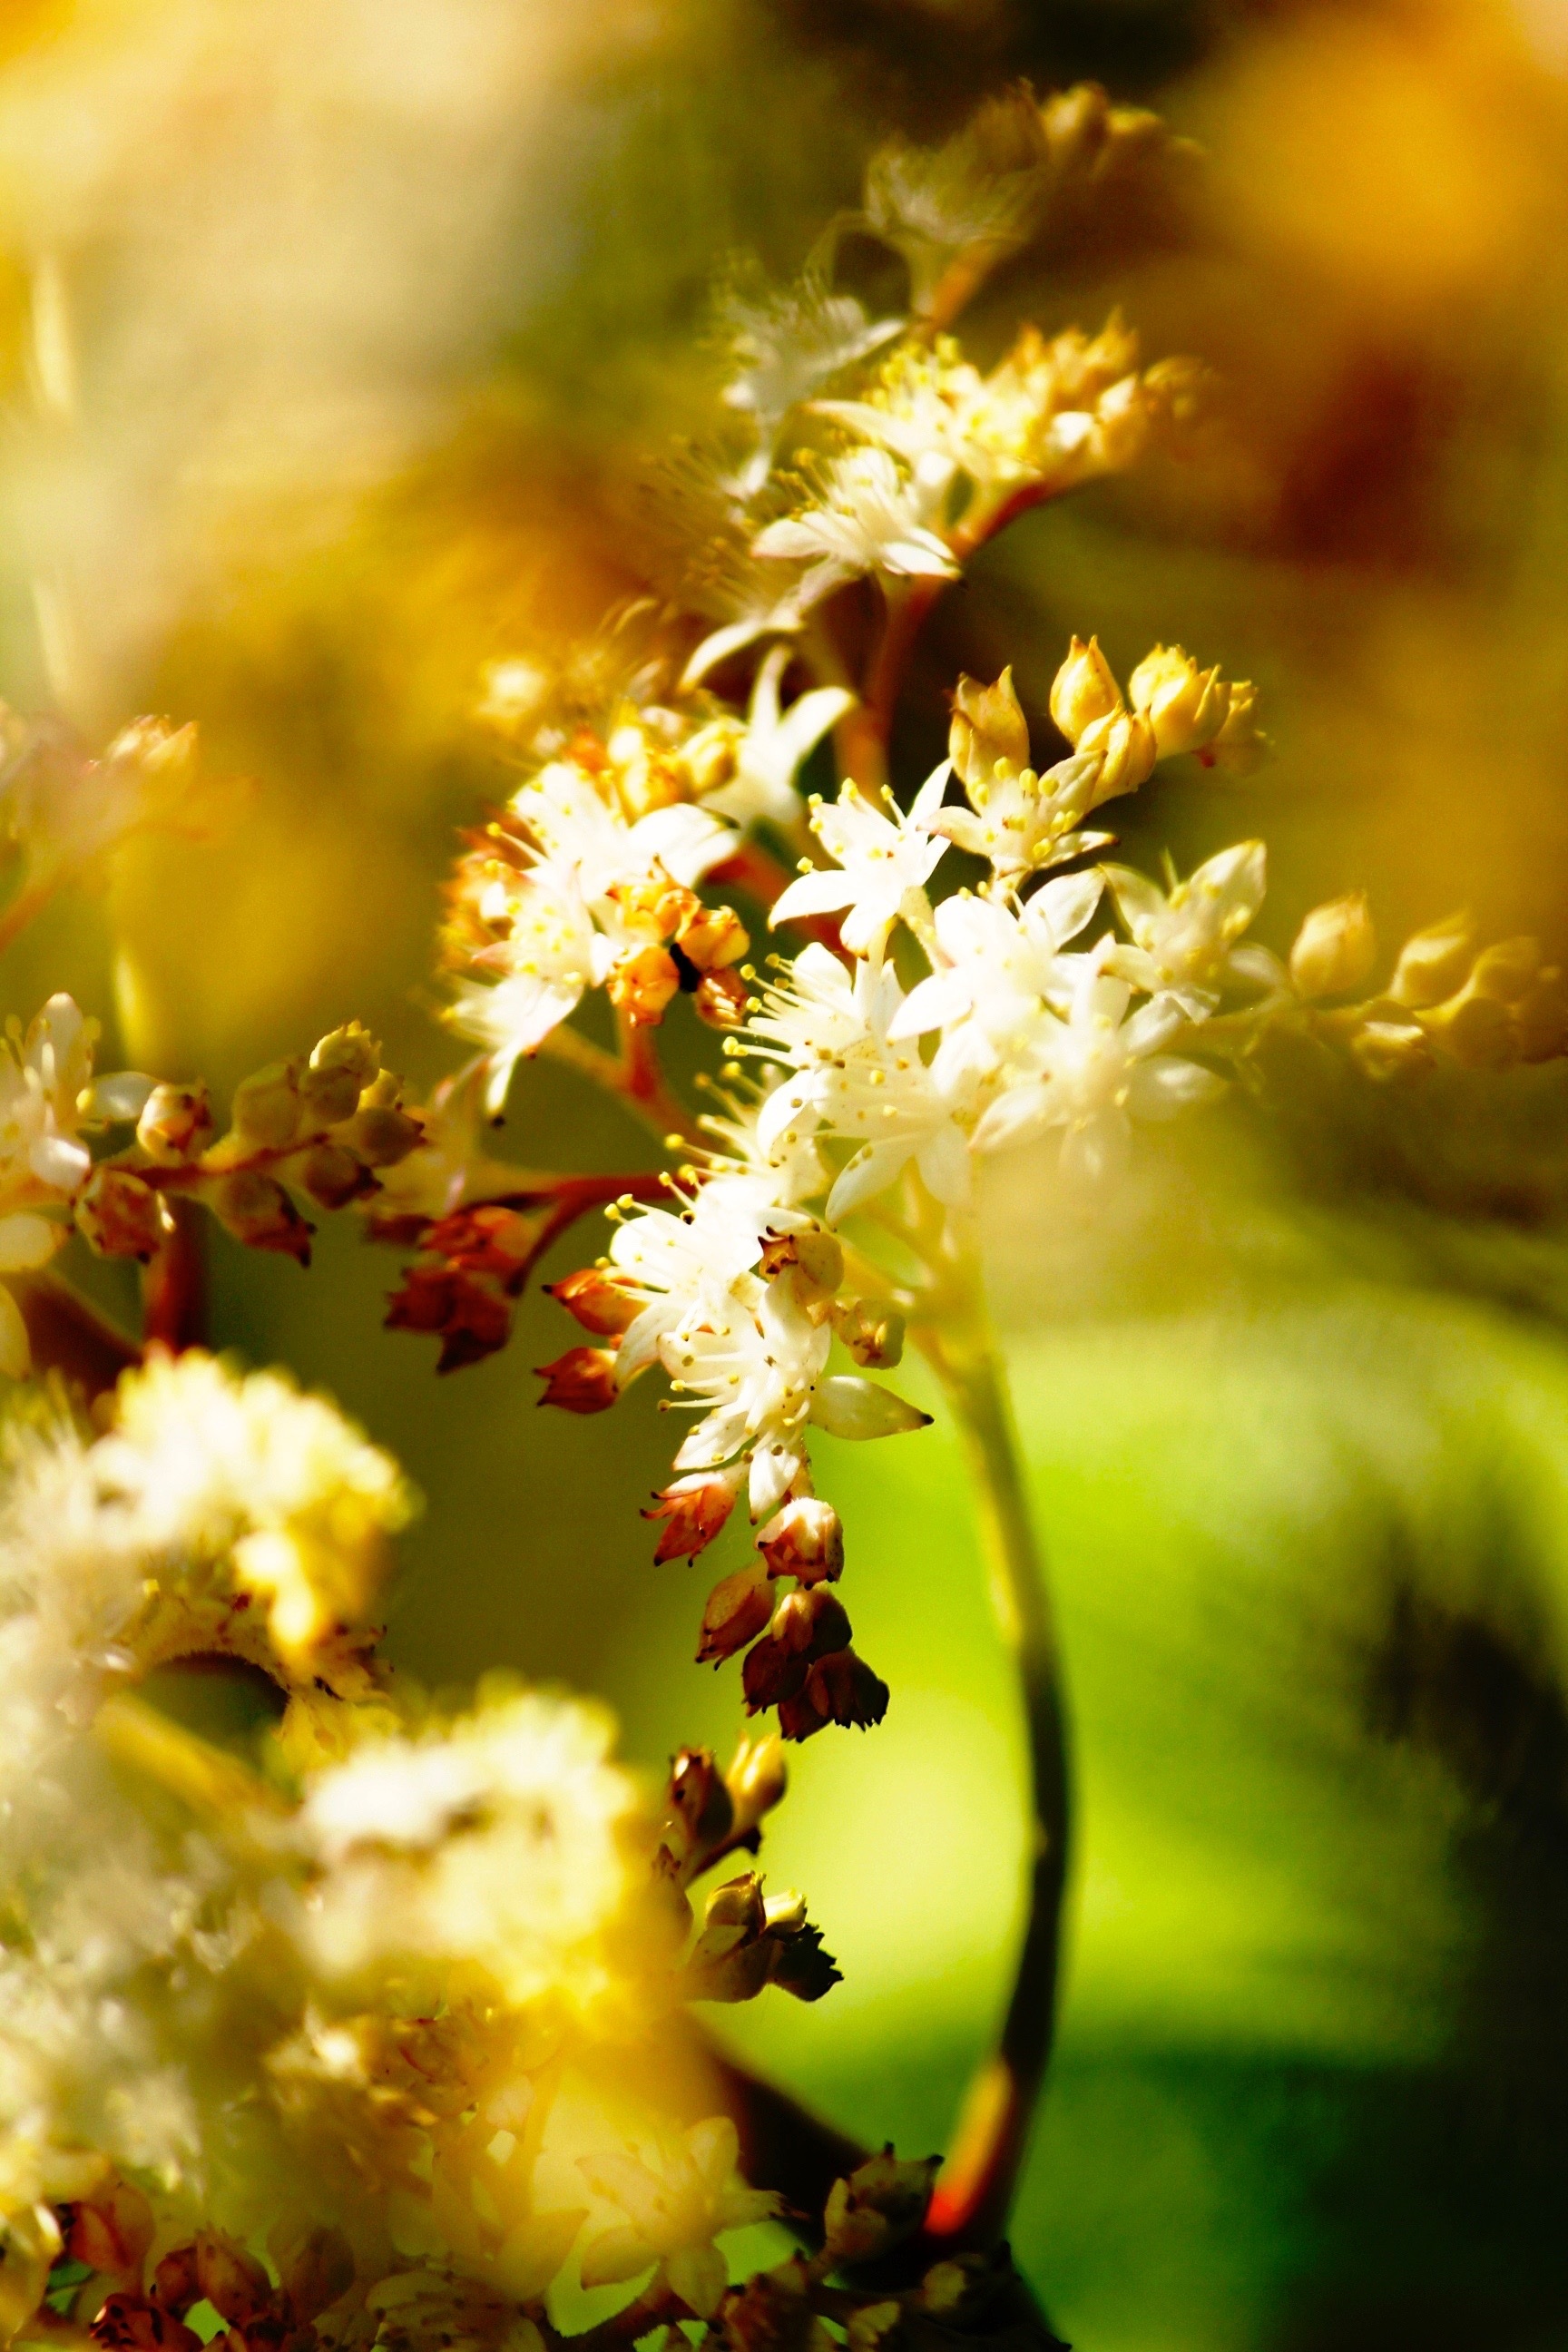
tree, nature, branch, blossom, light, plant, photography, sunlight, leaf, flower, petal, pollen, spring, green, autumn, botany, yellow, close, flora, season, wildflower, close up, of course, macro photography, woody plant, computer wallpaper